Adam Michna z Otradovic

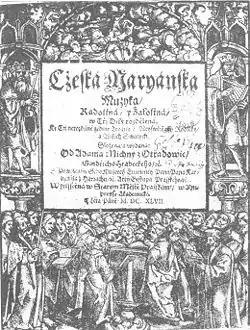
Title page of "" by Adam Václav Michna z Otradovic (1647)

Adam Michna was prolific, but not all of his works were preserved and known today. There are 230 of his compositions from three Czech and two Latin collections. The majority of his creative effort was dedicated to sacred music. The best known are his three hymn cycles, (Czech Marian music), ("Czech Lute") and (Holy year music).